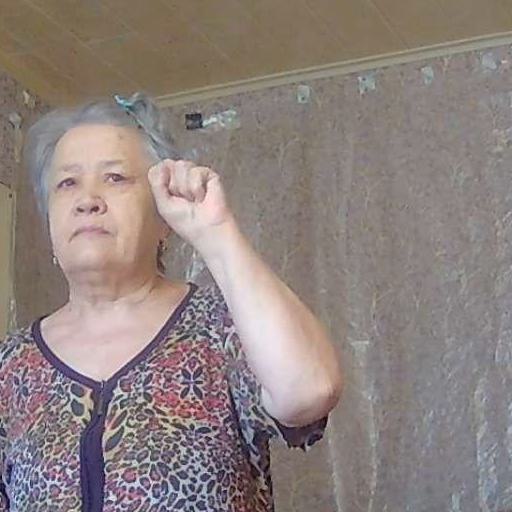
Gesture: fist